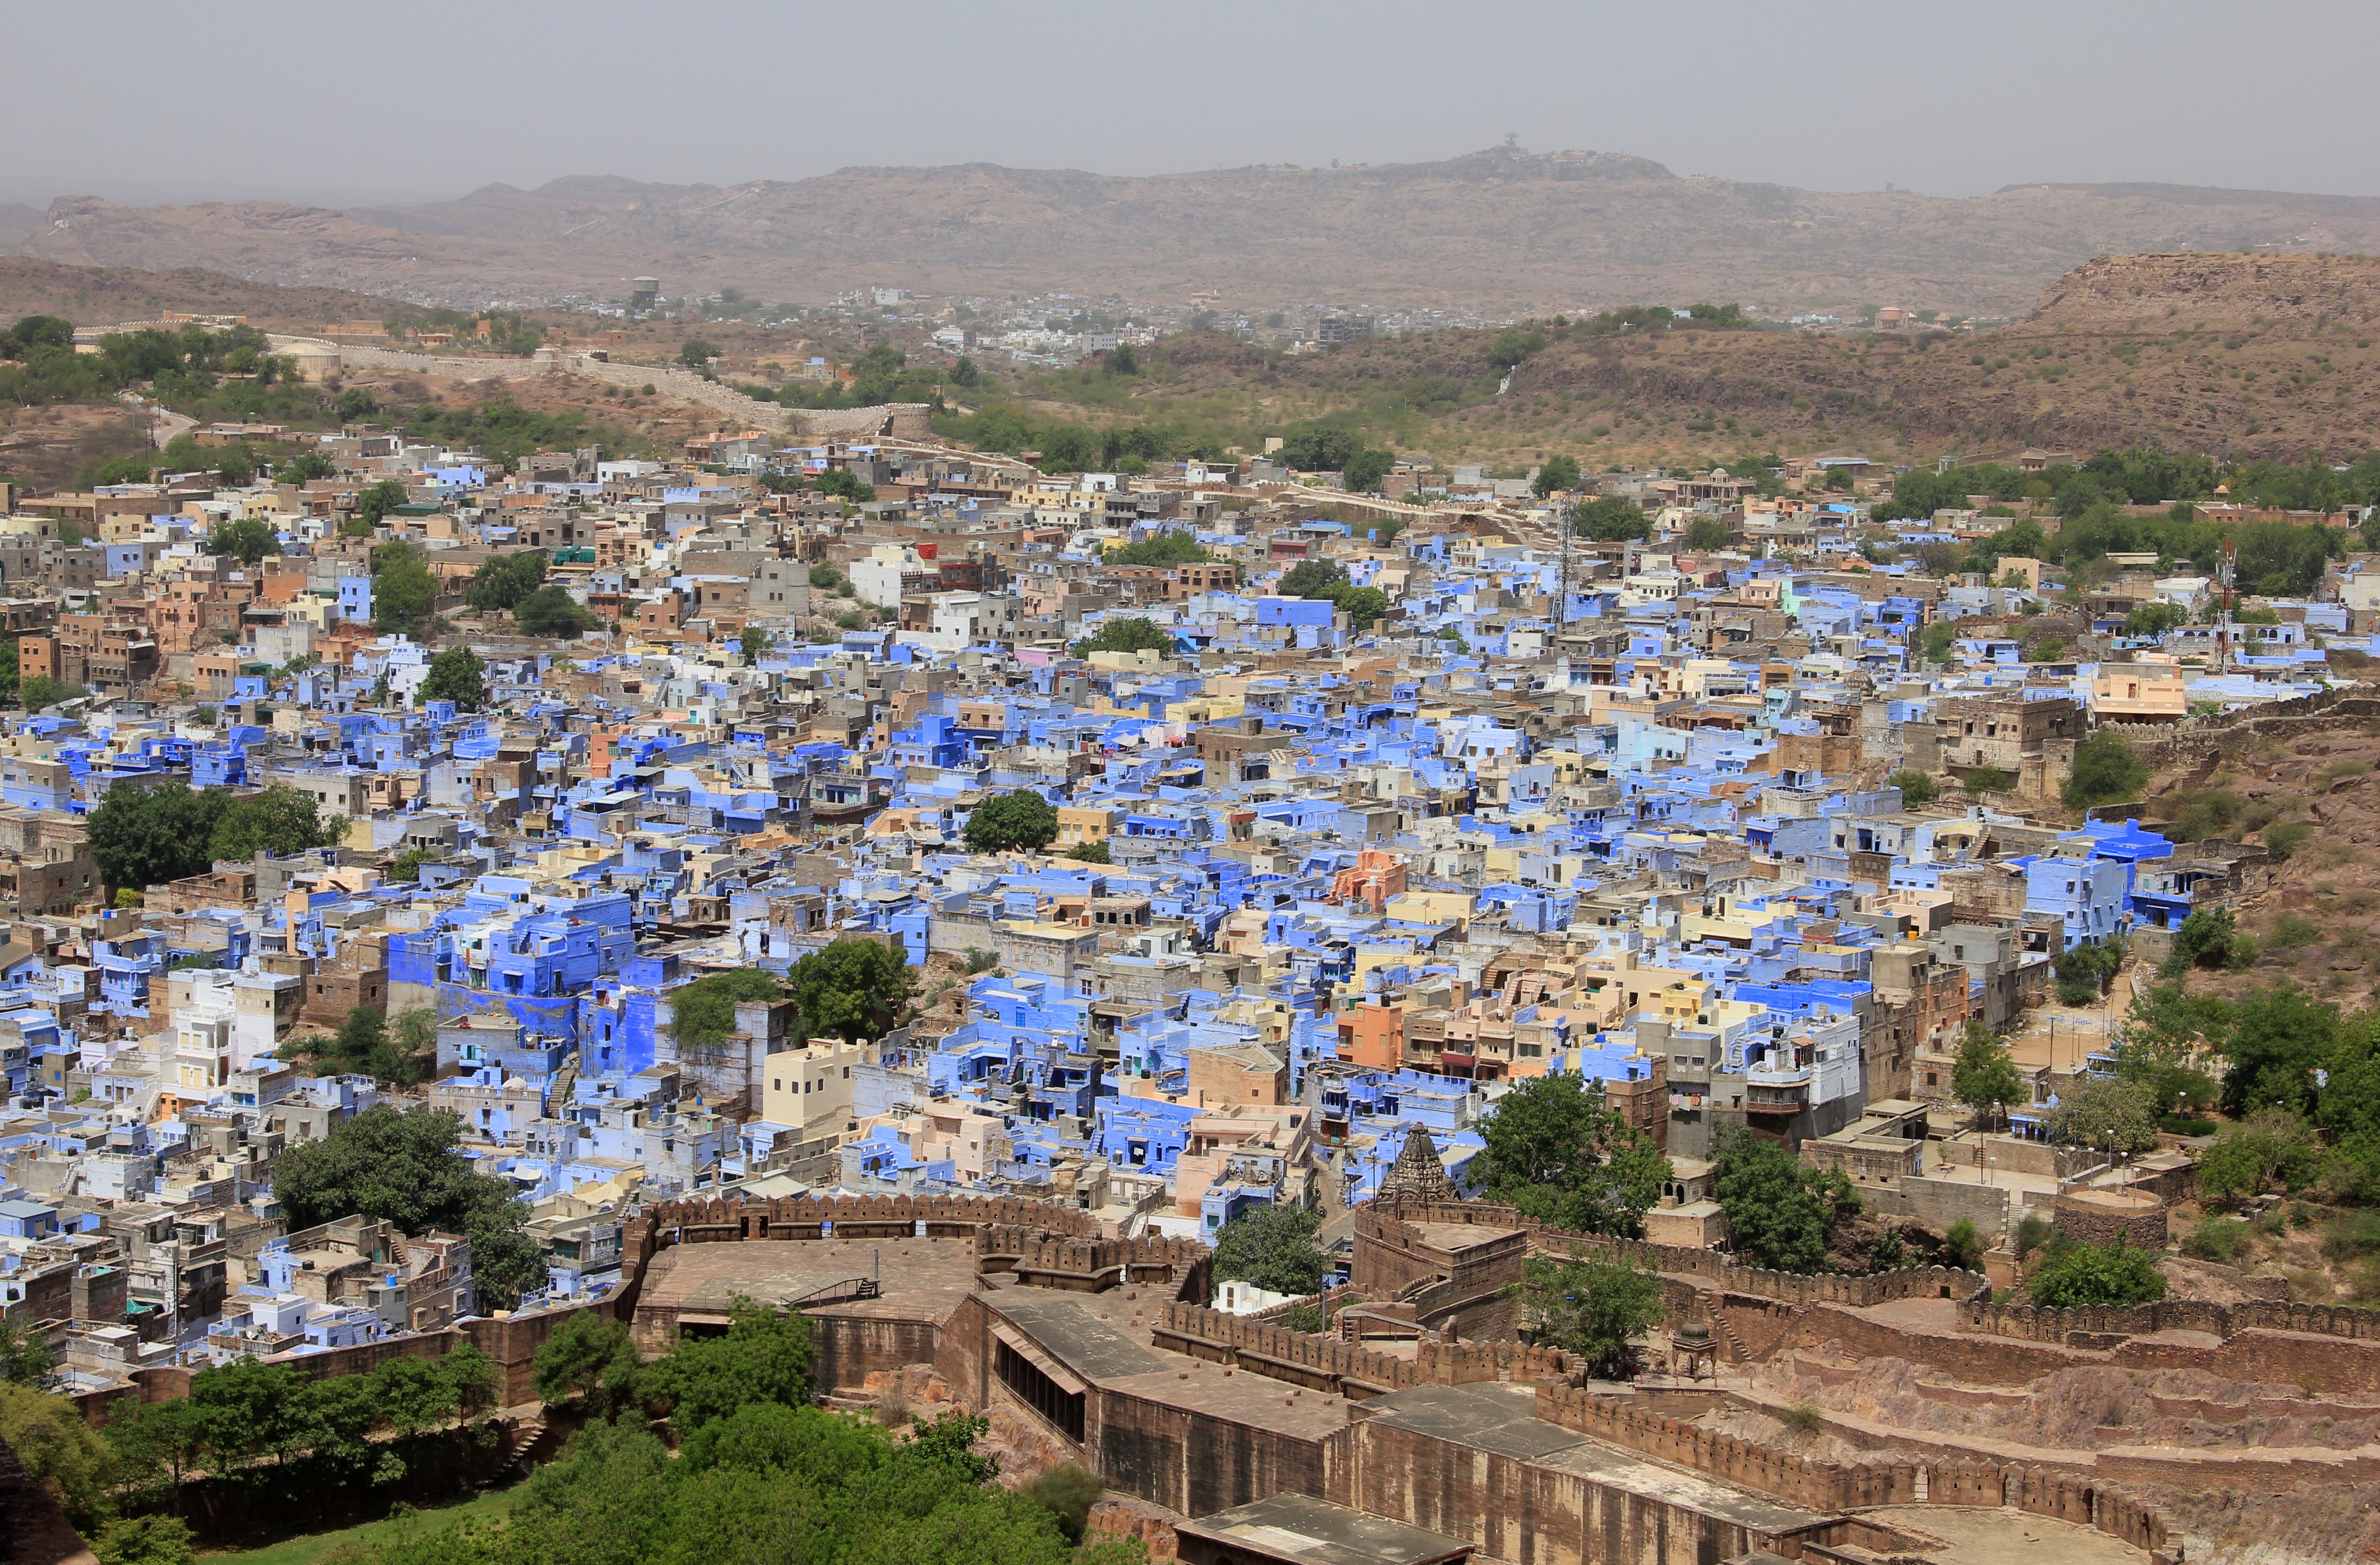
plant, flower, town, cityscape, village, india, ecosystem, rajasthan, bird's eye view, aerial photography, jodhpur, blue city, residential area, human settlement